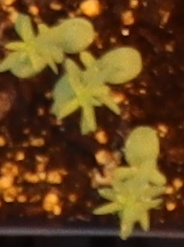
Label: Flax